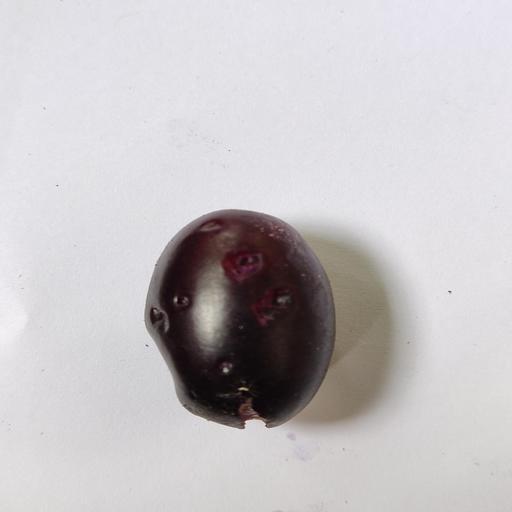
Crop type: Berry